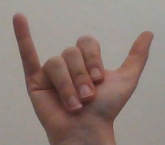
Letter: ya